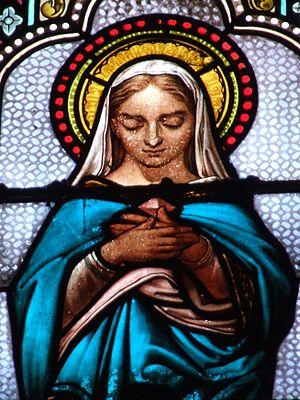
L’Apocalypse de la Theotokos est un récit apocryphe chrétien byzantin composé entre le IXᵉ et le XIᵉ siècle. L’œuvre décrit le voyage en enfer de la Vierge Marie qui, accompagnée de l’archange Michel et de ses anges, va à la rencontre de la souffrance des damnés. Il découle de l’apocryphe original grec de multiples versions en diverses langues qui se retrouvent sous différents noms : Apocalypse de la très sainte Mère du Seigneur, Apocalypse de la Mère de Dieu, Apocalypse de la Vierge Marie et en langues slaves sous le nom Pèlerinage de la Mère de Dieu parmi les tourments.